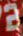
Number: 2